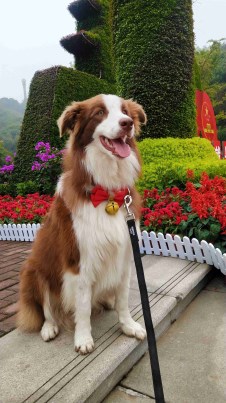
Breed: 2594-n000109-Border_collie